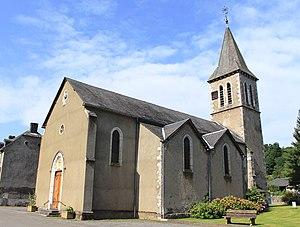
Église Saint-Blaise de Lortet (Hautes-Pyrénées)
Lortet est une commune française située dans le département des Hautes-Pyrénées, en région Occitanie. La commune est connue pour ses grottes, l'une, découverte en 1873, recelant des vestiges préhistorique, l'autre fortifiée au XIIe siècle.
La liste des églises des Hautes-Pyrénées recense de manière exhaustive les églises situées dans le département français des Hautes-Pyrénées.